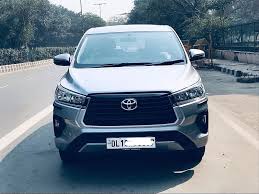
Label: noambulance